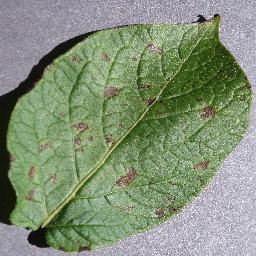
Etiqueta: Tizon_Temprano